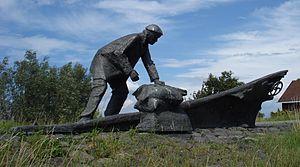
Le raz-de-marée en mer du Nord en 1953 est une catastrophe naturelle survenue dans le sud-ouest des Pays-Bas la nuit du 31 janvier au 1ᵉʳ février 1953. Les vents d'une violente dépression ont causé un rehaussement exceptionnel du niveau de la mer le long de la côte des Pays-Bas. Les conséquences de ce raz-de-marée furent désastreuses : plus de 1 800 morts, 160 000 hectares de terres inondées, de nombreuses têtes de bétail noyées, et beaucoup de bâtiments détruits ou endommagés. À la suite de cette submersion marine, la construction d'un réseau renforcé de digues a été entreprise le long de la côte de la mer du Nord.
Roel Blendijk né à Utrecht un 28 novembre 1937 et mort le 31 décembre 2016 était un sculpteur néerlandais.
Nieuwerkerk aan den IJssel est une petite ville des Pays-Bas de la province de la Hollande-Méridionale, faisant partie de la commune de Zuidplas. Le 31 décembre 2009, Moordrecht comptait 21 689 habitants.